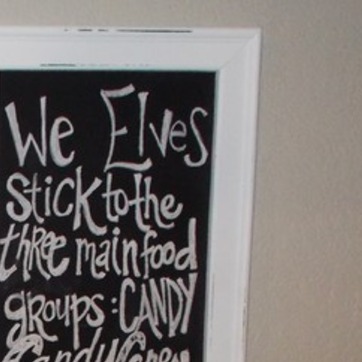
Material: other